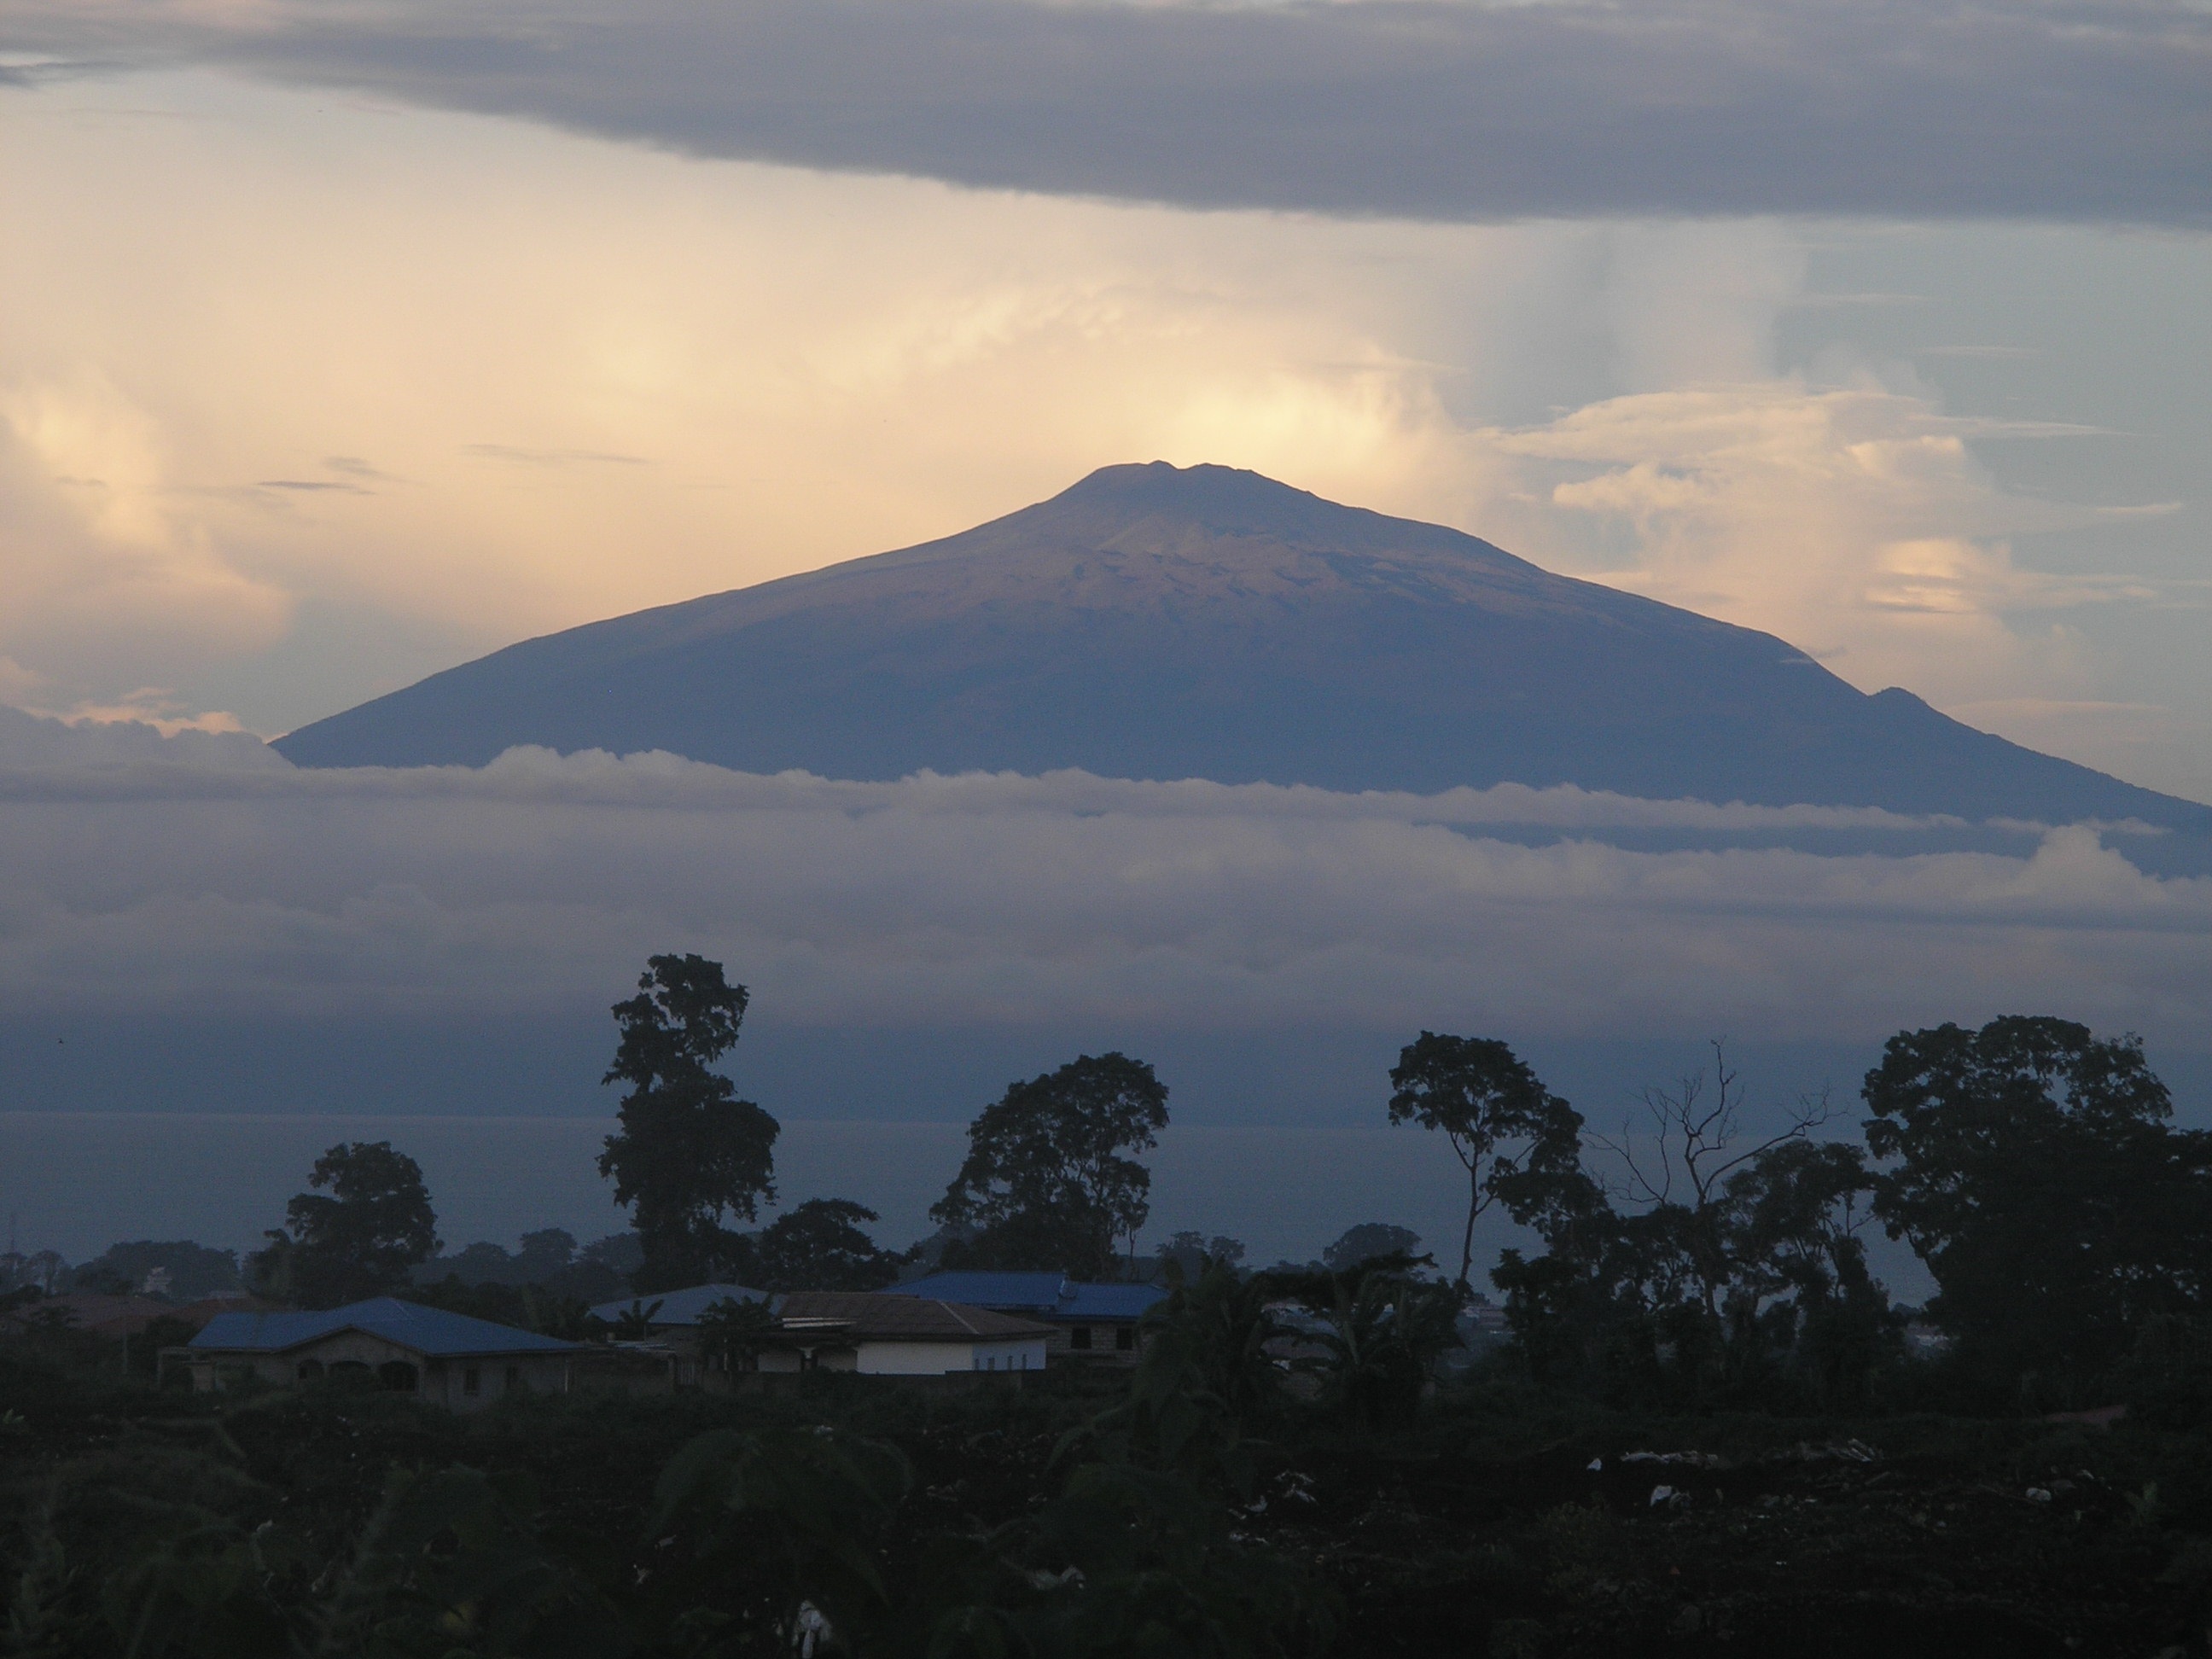
landscape, nature, horizon, mountain, cloud, sky, sunrise, sunset, mist, sunlight, morning, hill, dawn, mountain range, dusk, evening, africa, weather, haze, landform, mount cameroon, equatorial guinea, geographical feature, atmospheric phenomenon, atmosphere of earth, mountainous landforms